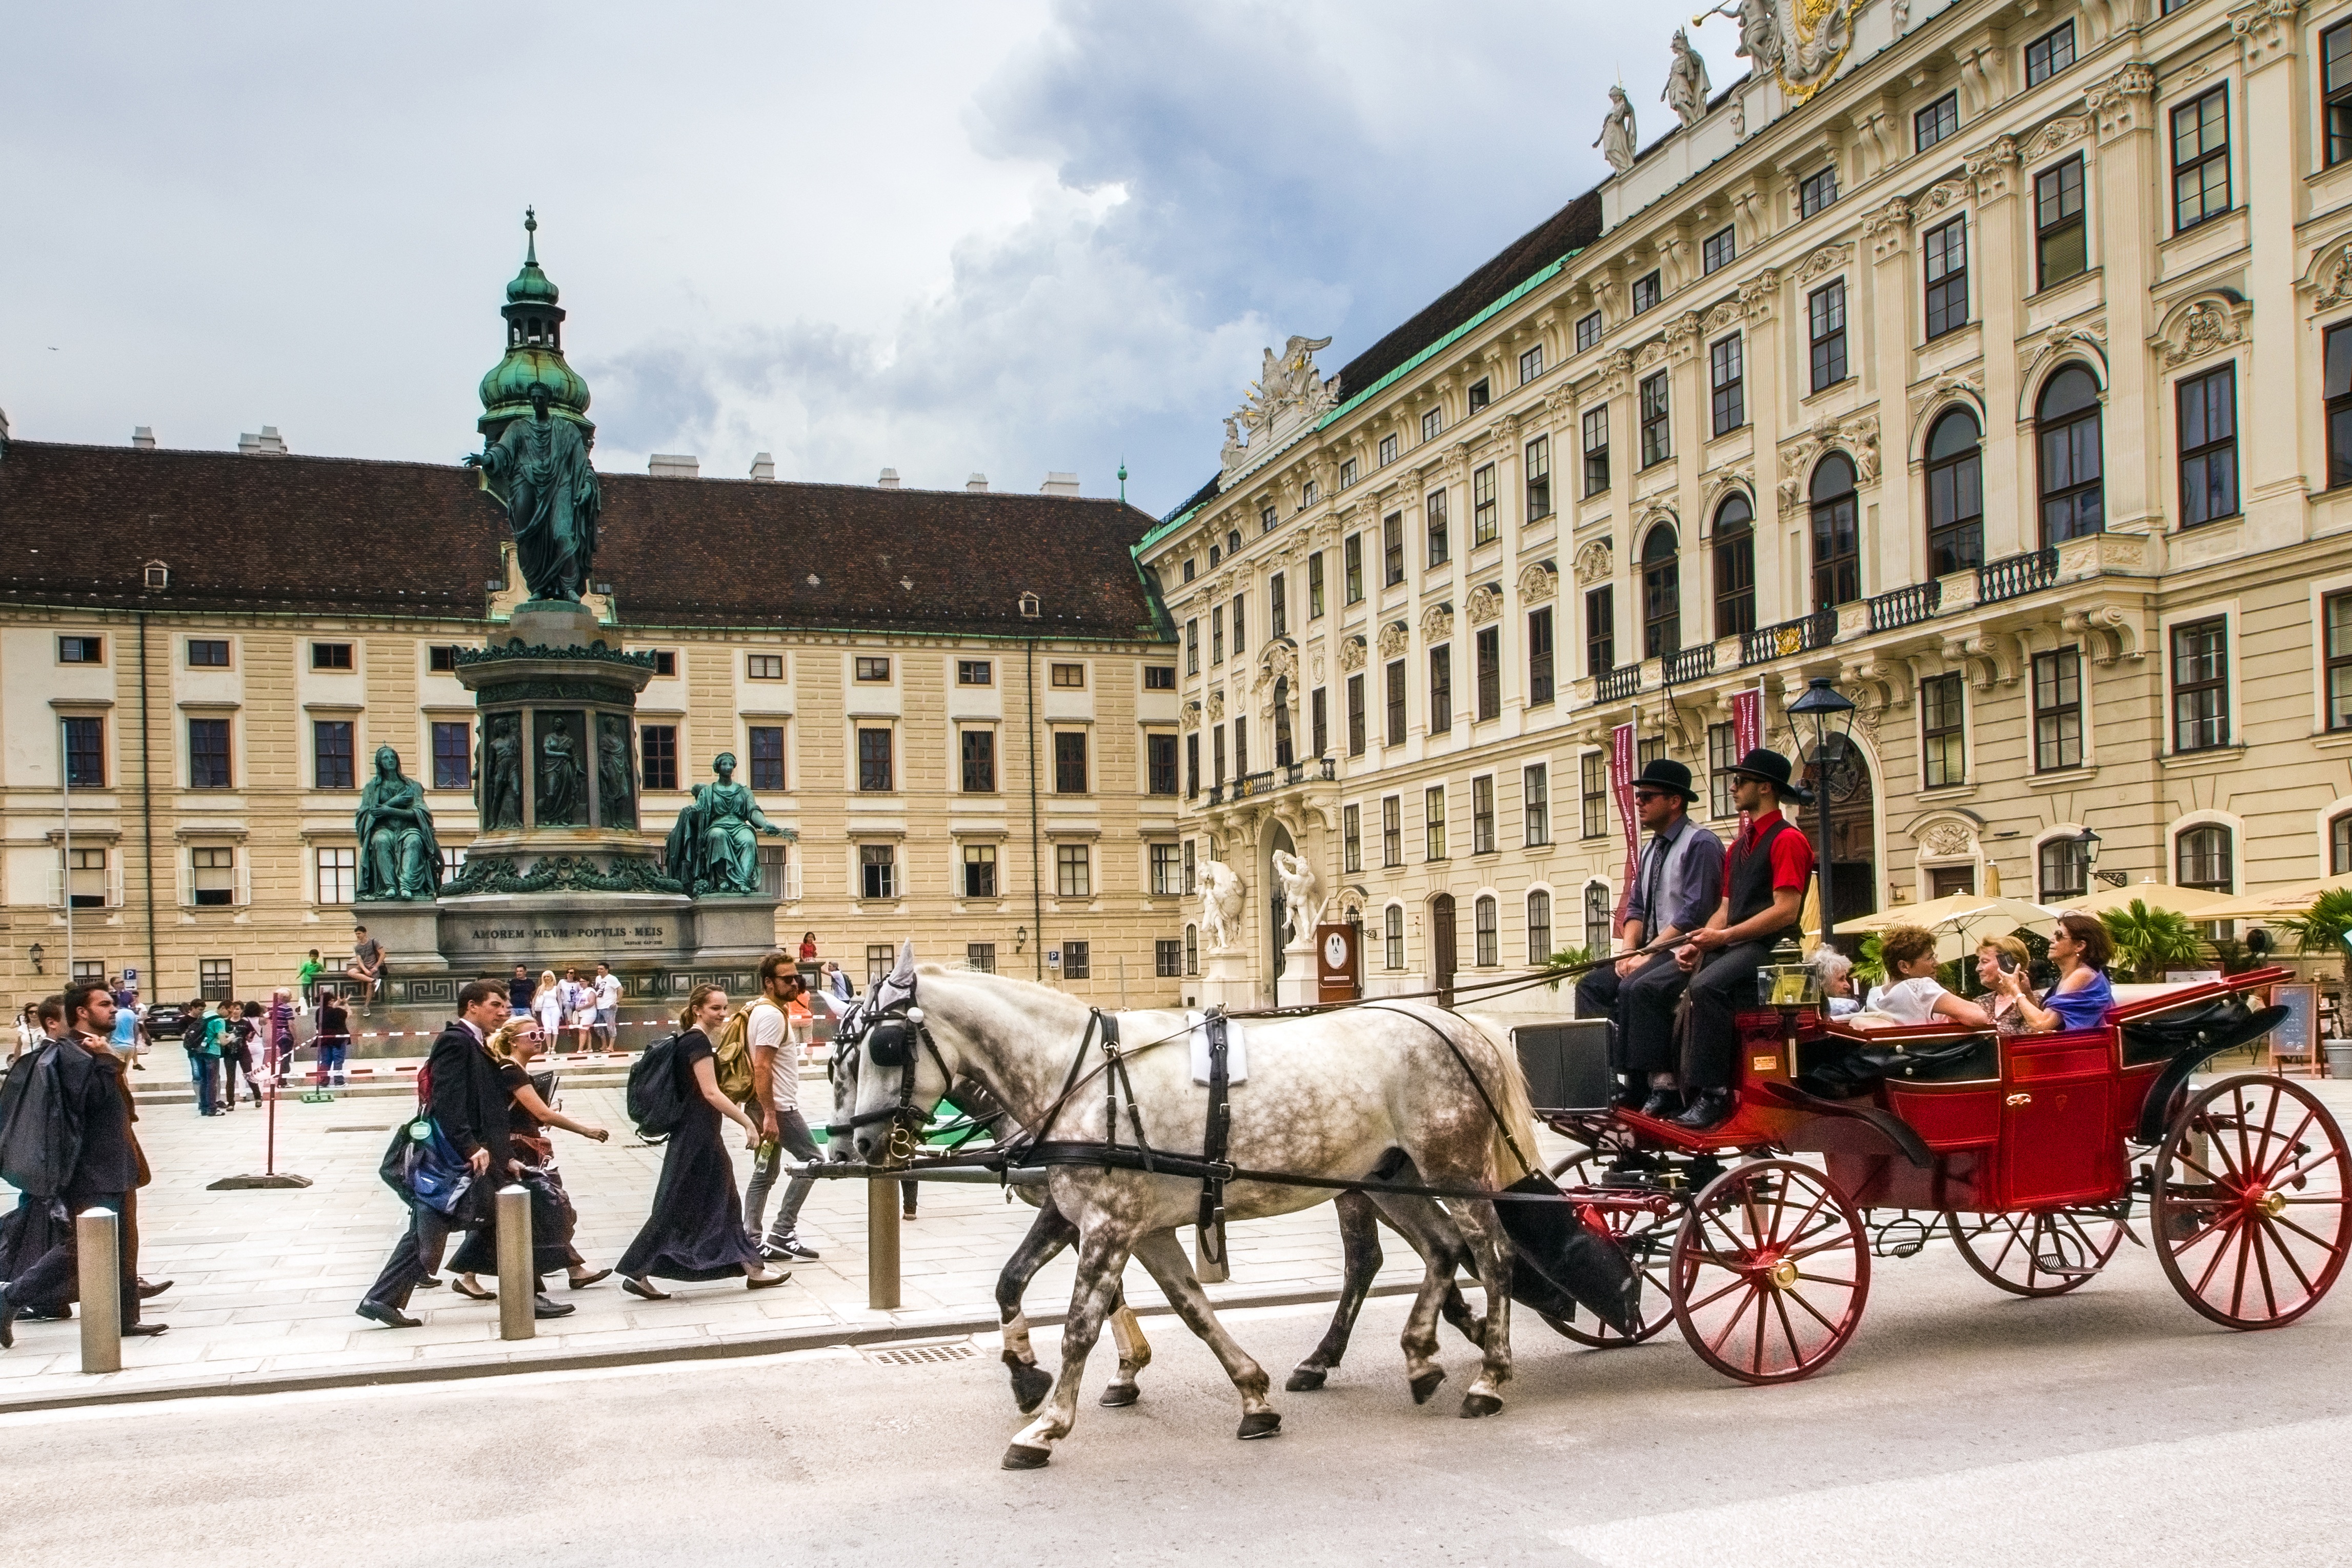
architecture, building, palace, downtown, vehicle, plaza, castle, tourism, sculpture, vienna, carriage, town square, fiaker, hofburg imperial palace, horse and buggy